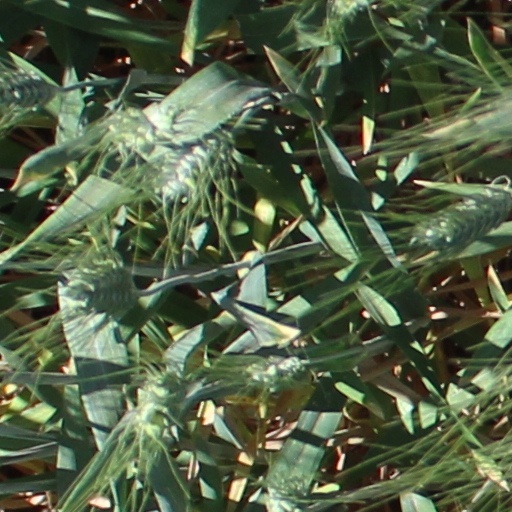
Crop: wheat